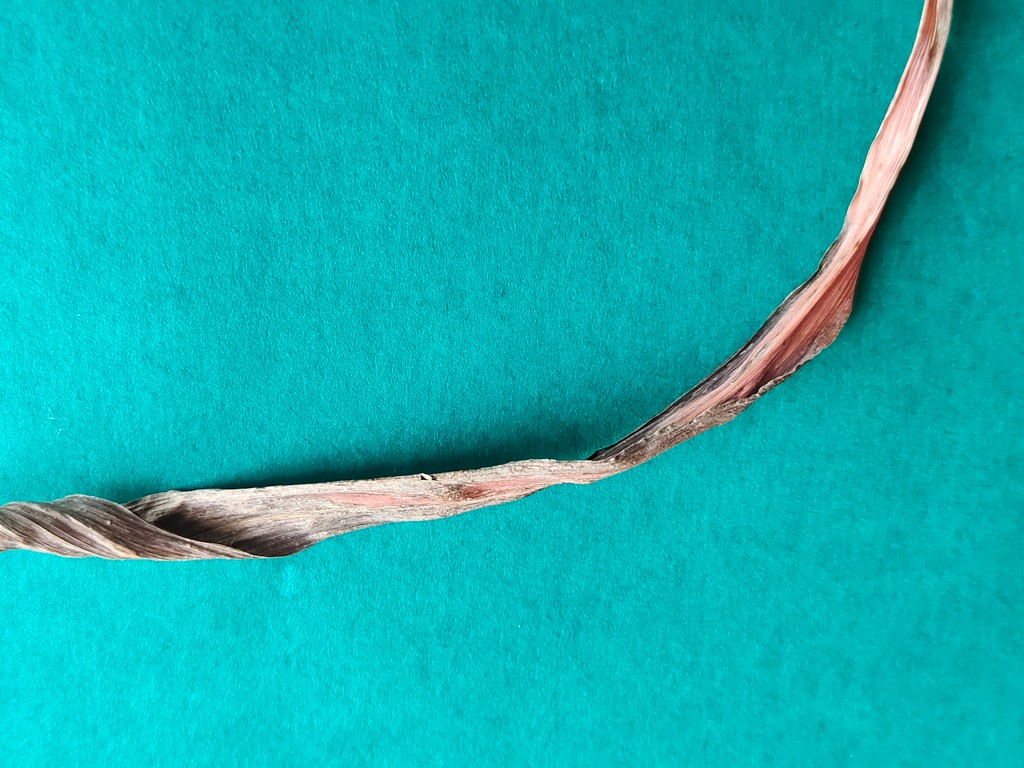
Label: Dried